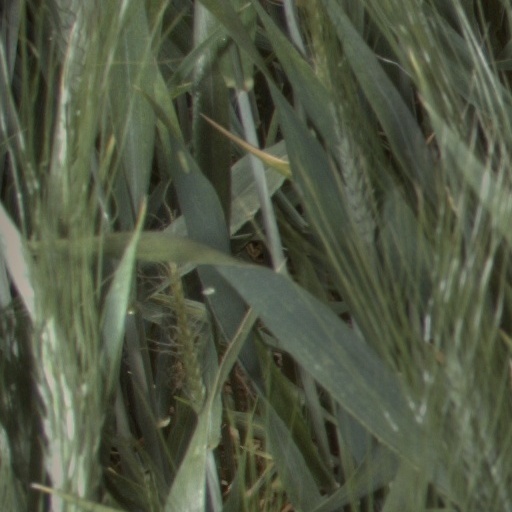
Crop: wheat